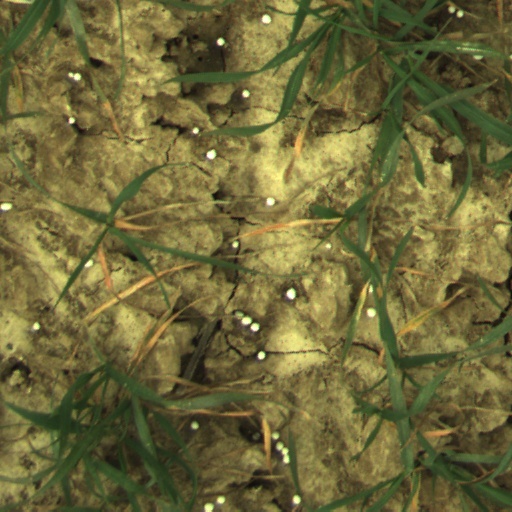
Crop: wheat